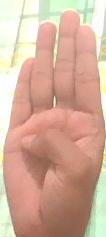
ASL sign: B